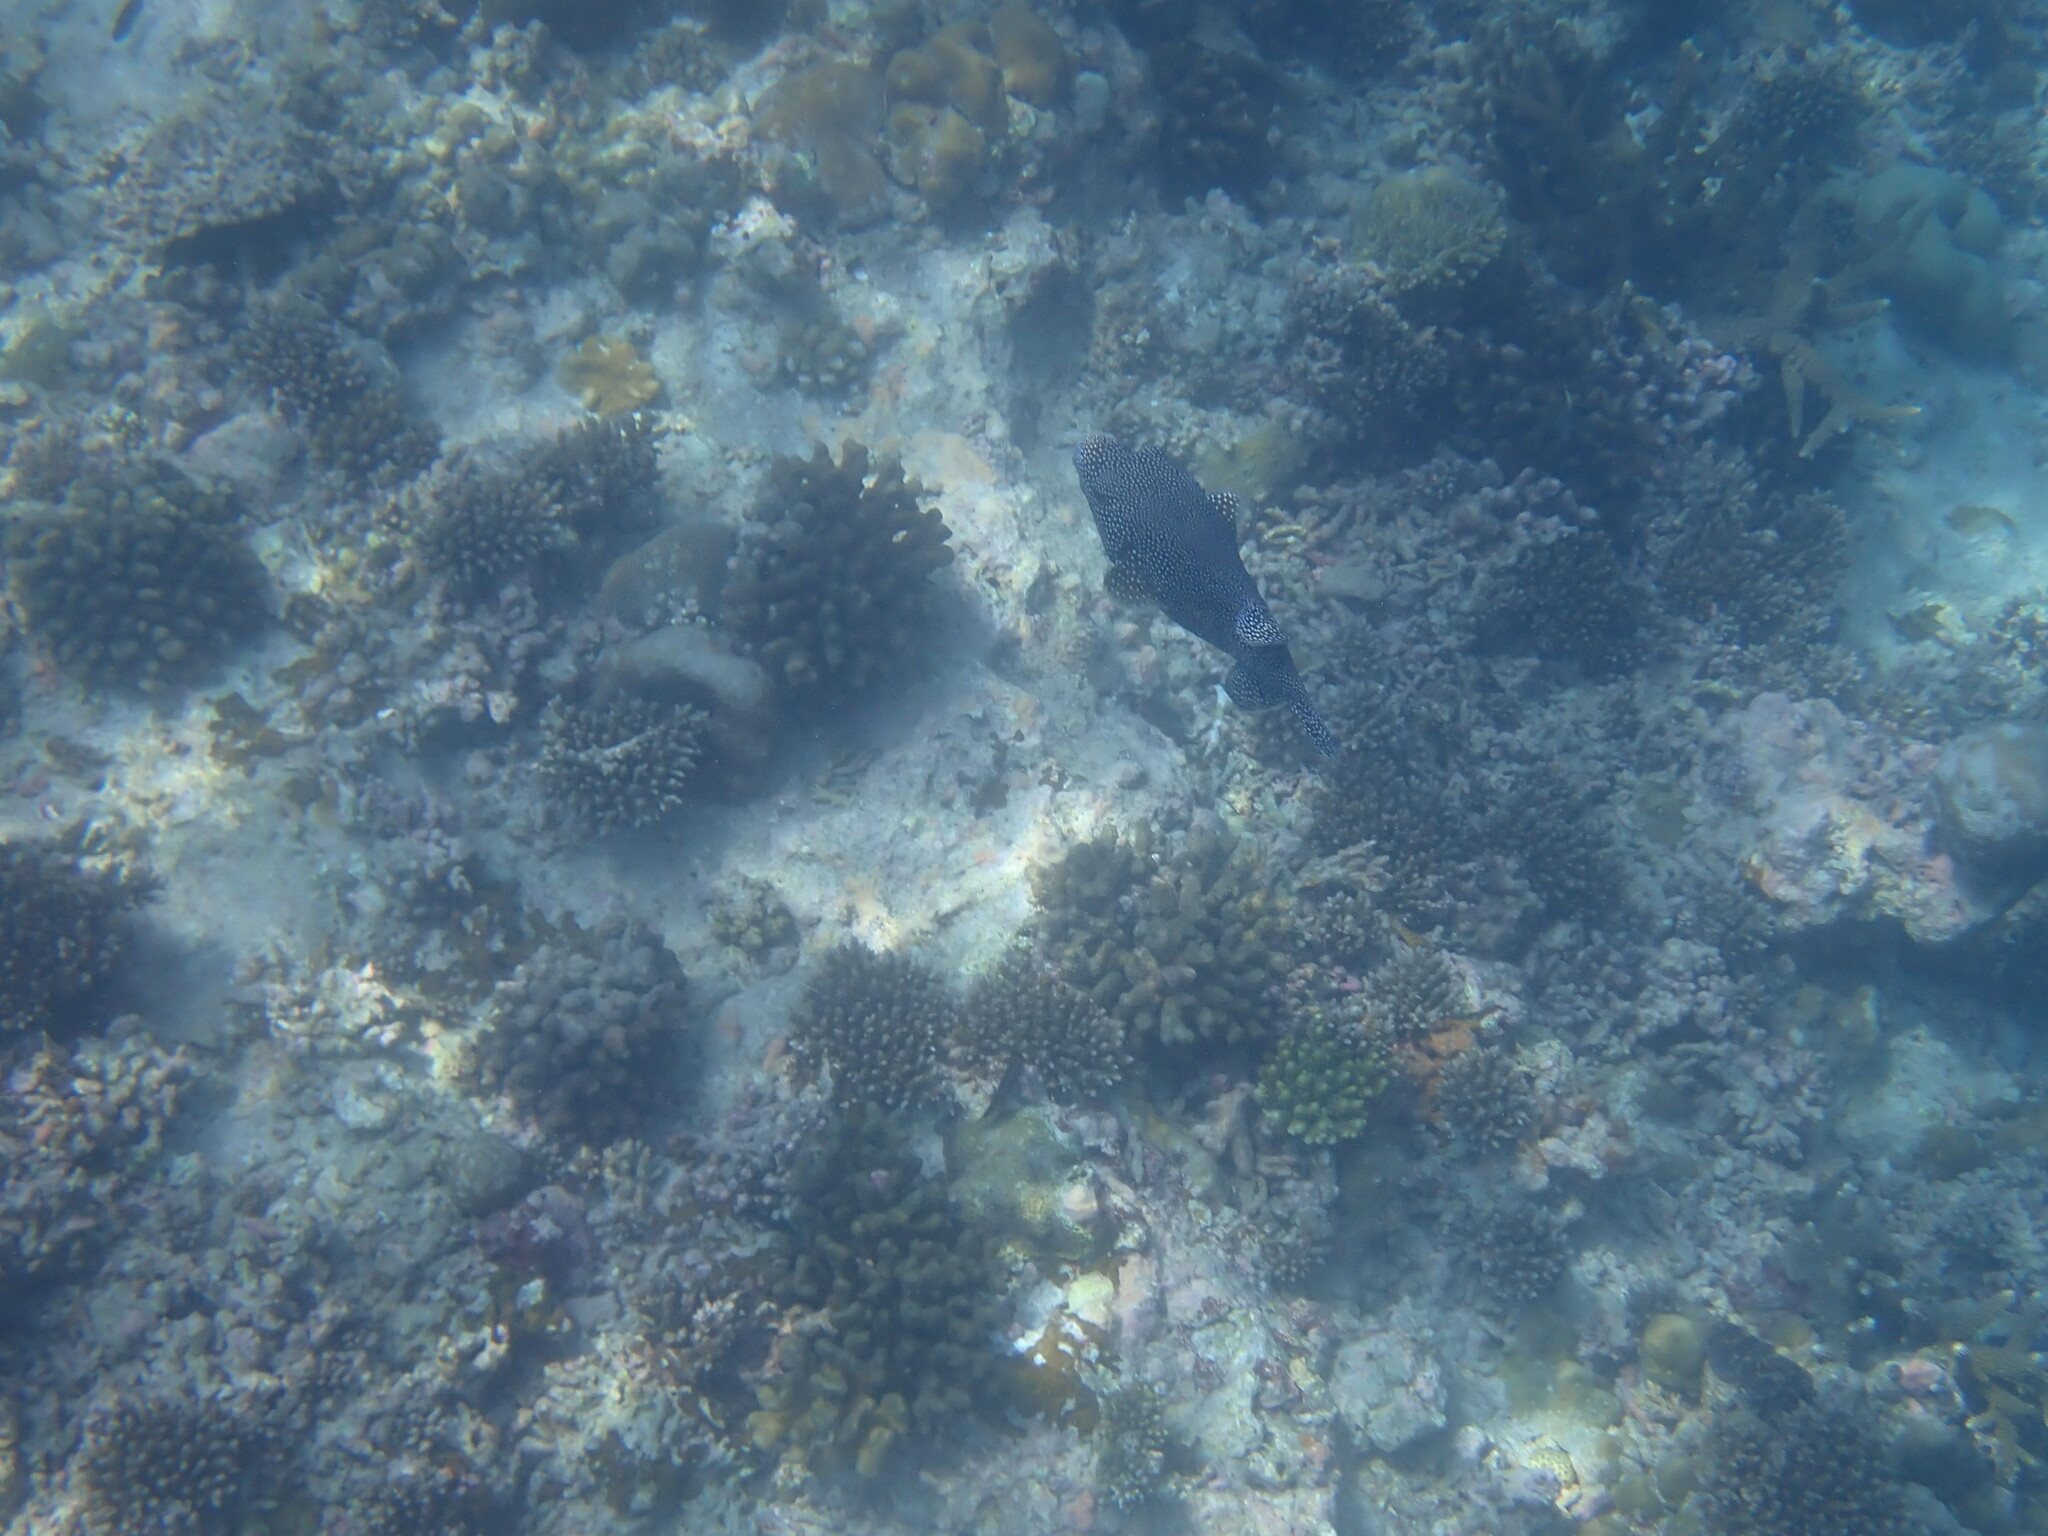
Arothron meleagris (Guineafowl Puffer)